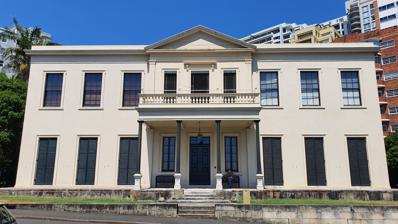
Building: Elizabeth Bay House
Country: Australia
Year built: 1839
Government home in Australia, Australia Elizabeth Bay House Façade of Elizabeth Bay House Location in Sydney Etymology Elizabeth Bay General information Status Used as a museum Type Government home Architectural style Australian Colonial Regency Address 7 Onslow Avenue (house) 14–16 (northern boundary of) Onslow Avenue (grotto and retaining walls) Elizabeth Bay , Sydney , New South Wales , Australia Country Australia Coordinates 33°52′12″S 151°13′35″E / 33.8701°S 151.2264°E / -33.8701; 151.2264 (house) 33°52′15″S 151°13′39″E / 33.8709°S 151.2274°E / -33.8709; 151.2274 (grotto and retaining walls) Construction started 1832 (grotto and retaining walls) 1835 (house) Completed 1835 (grotto and retaining walls) 1839 (house) Renovated 1977 (house) Client Alexander Macleay , NSW Colonial Secretary Owner Sydney Living Museums Landlord Office of Environment and Heritage , Government of New South Wales Design and construction Architect(s) John Verge (house: attrib.) (grotto and retaining walls) John Bibb (house: attrib.) Edward Deas Thomson (carriage drive) Main contractor James Hume Renovating team Architect(s) Fisher Lucas Other information Parking No parking; public transport: Sydney Buses, route 311 Kings Cross rail Website sydneylivingmuseums .com .au /elizabeth-bay-house New South Wales Heritage Register Official name Elizabeth Bay House Type State heritage (built) Criteria a., c., d., e., f., g. Designated 2 April 1999 Reference no. 6 Type Other - Residential Buildings (private) Category Residential buildings (private) Builders James Hume New South Wales Heritage Register Official name Elizabeth Bay House Grotto Site and works ; Carriageworks Type State heritage (built) Designated 2 April 1999 Reference no. 116 Type Garden Residential Category Parks, Gardens and Trees Builders Convict and free artisans under the direction of John Verge References Elizabeth Bay House is a heritage-listed Colonial Regency style house and now a museum and grotto , located at 7 Onslow Avenue in the inner eastern Sydney suburb of Elizabeth Bay in the City of Sydney local government area of New South Wales , Australia. The design of the house is attributed to John Verge and John Bibb and was built from 1835 to 1839 by James Hume. The grotto and retaining walls were designed by Verge and the carriage drive on Onslow Avenue was designed by Edward Deas Thomson and built from 1832 to 1835 by convict and free artisans under the direction of Verge. The property is owned by Sydney Living Museums , an agency of the Government of New South Wales . Known as "the finest house in the colony", Elizabeth Bay House was originally surrounded by a 22-hectare (54-acre) garden, and is now situated within a densely populated inner city suburb. Elizabeth Bay House is a superb example of Australian colonial architecture, best known for its central elliptical saloon with domed lantern and geometric staircase, and was listed on the (now defunct) Register of the National Estate and was added to the New South Wales State Heritage Register on 2 April 1999. History Elizabeth Bay / Gurrajin Elizabeth Bay had been the site of a fishing village established by Governor Macquarie (1810–21) in c. 1815 for a composite group of Cadigal people – the indigenous inhabitants of the area surrounding Sydney Harbour – under the leadership of Bungaree (d. 1830). Elizabeth Bay had been named in honour of Mrs Macquarie. Bungaree's group continued their nomadic life around the harbour foreshores. Sir Thomas Brisbane , Governor 1821–25, designated Elizabeth Bay as the site of an asylum for the insane. A pen sketch by Edward Mason from 1822 to 1823 shows a series of Indigenous bark huts in the locality. Alexander Macleay Main article: Alexander Macleay Alexander Macleay (1767–1848), public servant and entomologist, was born at Wick, a fishing village in Ross-shire, Scotland. He moved to London in 1786, marrying Elizabeth Barclay there in 1791. Macleay, who was employed in the civil service (1795–1825) was well known in British and European natural history circles, having amassed by 1805 one of the most significant insect collections in Britain. He was elected a fellow of the Linnean Society of London in 1794 commemorating the great Swedish naturalist Carl Linnaeus , whose Species Plantarum (1753) became the internationally accepted starting point for all botanical nomenclature and served as its secretary from 1798 to 1825. He was elected a fellow of the Royal Society in 1809. Botanist Robert Brown , Macleay's close friend and suitor of his eldest daughter Fanny , a competent botanical artist, named the plant genus Macleaya in his honour. In enforced retirement from 1817 when his department was abolished at the end of the Napoleonic Wars, Macleay's finances were stretched to support a large family (10 of 17 children survived to adulthood), town and country residences, and his obsessive collecting of insects. When assets had to be sold upon the collapse of his brother's private bank in Wick, in which Alexander was a partner, he began in 1824 to borrow heavily from his eldest son, William. Macleay accepted the position of NSW Colonial Secretary , arriving in 1826 and moving into the Colonial Secretary's house (fronting Macquarie Place) with his wife Eliza, their six surviving daughters, an extensive library, and an insect collection then "unparalleled in England" for its size, range and number of type specimens (first to be named of a species). Three of the four surviving sons came later to NSW, of whom two, William and George – shared their father's natural history interests. (From the early 1820s the spelling Macleay was adopted; descendants of Alexander's brothers retained MacLeay or McLeay). Soon after his arrival in 1826 he was granted 22 hectares (54 acres) by Governor Darling at Elizabeth Bay, with commanding views of Sydney Harbour. It was usual practice for grants to be made to eminent citizens in the colony but Macleay's grant generated some heated editorials in Sydney's newspapers. It involved the alienation of public land, the former Aboriginal settlement of Elizabeth Town, later earmarked for an asylum. The Estate In 1826 Macleay set about improving the site, using assigned convict labour. He employed his horticultural expertise, assisted from the late 1820s by gardener Robert Henderson, to establish a private botanic garden with picturesque features of dwarf stone walls, rustic bridges, and winding gravel walks. This was amid the existing native vegetation. In May 1831 The Sydney Gazette enthusiastically reported improvements at Woolloomooloo Hill ( Potts Point ) and Macleay's neighbouring estate at Elizabeth Bay "5 years ago the coast immediately eastward of Sydney was a mass of cold and hopeless sterility, which its stunted and unsightly bushes seemed only to render the more palpable; it is now traversed by an elegant carriage road and picturesque walks. That these rapid improvements were originated by the proprietor of Elizabeth Bay cannot be doubted.  He was the first to show how these hillocks of rock and sand might be rendered tributary to the taste and advantage of civilized man. As to the estate of Elizabeth Bay, no one can form an adequate judgement of the taste, labour and capital that have been bestowed upon it. A spacious garden, filled with almost every variety of vegetable; a trellised vinery; a flower garden, rich in botanical curiosities, refreshed with ponds of pure water and overlooked by fanciful grottoes; a maze of gravel walks winding around the rugged hills in every direction, and affording sometimes an umbrageous solitude, sometimes a sylvan coup d'oeil, and sometimes a bold view of the spreading bays and distant headlands – these are living proofs that its honourable proprietor well deserved the boon, and has well repaid it." As with the design of the house, the design of the estate appears to have involved a number of people whose respective contributions are not known. Fanny Macleay regarded her father as the mastermind, referring to Elizabeth Bay as "our Tillbuster the second", a reference to the Macleay family's country estate in Godstone, Surrey, which Alexander had improved in 1817. In September 1826 she promised her brother a plan of the recently acquired grant "when Papa has decided where our house is to be and the garden etc". Although Nurseryman Thomas Shepherd had practised as a landscape gardener many years previously in England and his 1835 (public) lecture (in Sydney) included suggestions for the further improvement of the Elizabeth Bay estate, he does not claim credit for involvement, however informal, in its design. It may be that Macleay considered his views old-fashioned. In 1825 Robert Henderson had been recruited at the Cape of Good Hope by Alexander Macleay. Henderson's obituary records that he superintended the laying out of the gardens of Elizabeth Bay and Brownlow Hill . In February 1829 Fanny wrote "we have now some beautiful walks thro' the bush.  Mr (Edward) Deas-Thompson who is possessed of an infinity of good taste is the Engineer and takes an astonishing degree of interest in the improvement of the place." John Verge 's office ledger contains many references to the design of garden structures, including gates and piers and copings and "scroll ends" for garden walls. The entries are dated between April and November 1833. A design for a bathing house (not built) dated 1834 and initialled "R.R.", may be attributed to the architect and surveyor, Robert Russell (1808–1900) who arrived in Sydney in that year. Macleay's approach to the Australian bush was in contrast with that of the majority of colonists, who customarily cleared it and started afresh. Nurseryman Thomas Shepherd wished others to emulate this: The high lands and slopes of this property are composed of rocks, richly ornamented with beautiful indigenous trees and shrubs. From the first commencement he (Macleay) never suffered a tree of any kind to be destroyed, until he saw distinctly the necessity for doing so.  He thus retained the advantage of embellishment from his native trees, and harmonised them with foreign trees now growing.  He has also obtained the benefit of a standing plantation which it might otherwise have taken twenty or thirty years to bring to maturity. The bush was planted with specimen orchids and ferns to enhance its botanical interest, which could be enjoyed in the course of a "wood walk". Two surviving notebooks list the sources of plants for the garden and illustrate a comprehensive approach to plant collecting, similar in their approach to entomology. The plant and seed books contain entries for purchases from nurserymen Messr.s Loddiges of Hackney, London, and exchanges with William Macarthur of Camden Park . They also record the plants contributed by visitors to the estate and by William Sharp Macleay 's natural history collectors in India. Alexander Macleay had a great passion for bulbous plants, particularly those from the Cape of Good Hope. The explorer Charles Sturt, contributed many bulbs collected on his journey to South Australia in 1838, having been presented with four bulbs of Calostemma album from the Royal Botanic Gardens at Kew during his visit to Elizabeth Bay in February 1831. Bulbs featured in the large collection of plants which William Sharp Macleay brought with him to Australia in 1839. 88 varieties of bulbs were forwarded to him in 1839-40 by his scientific correspondent, Dr Nathaniel Wallich, Superintendent of the botanical garden in Calcutta. Macleay's garden was also noted for its fruit trees. In 1835, Charles Von Hugel noted "pawpaw, guava and many plants from India were flourishing". Georgianna Lowe (of Bronte House ) described the shrubbery and adjacent garden, in 1842–43 commenting on the wealth of fruit trees and other plants assimilated into a Sydney garden: "Mr Macleay took us through the grounds; they were along the side of the water. In this garden are the plants of every climate – flowers and trees from Rio, the West Indies, the East Indies, China and even England.  And unless you could see them, you would not believe how beautiful the roses are here. The orange trees, lemons, citrons, guavas are immense, and the pomegranate is now in full flower. Mr Macleay also has an immense collection from New Zealand." Many visitors commented on Macleay's achievement in creating a garden in Sydney conditions. Georgianna Lowe described "some drawbacks to this lovely garden: it is too dry, and the plants grow out of a white, sandy soil.  I must admit a few English showers would improve it." Macleay received the Yulan magnolia ( M. denudata ), a small tree from south-eastern China, at Elizabeth Bay, in 1836. The Villa Plans for the villa were in hand from 1832 but construction did not commence until 1835. Elizabeth Bay House was built between 1835 and 1839 by the accomplished architect and builder John Verge. It is believed that Verge worked from plans acquired from a British source prior to 1832. Macleay, in addition to his post, was an entomologist of standing in the world of natural science and had been secretary (1798–1825) of the prestigious Linnean Society in London. He brought with him his huge insect collection, a library of 4000 works and a wide knowledge of horticulture and botany. The internal design of the house was loosely modelled on Henry Hollands Carlton House built c. 1820 for the Prince Regent in London. Macleay could not afford the intended encircling colonnade. The house's architectural significance rests largely with its interior, owing to its state of incompletion. A planned encircling colonnade was not built. It is possible that Macleay's son William Sharp , after his examination of his father's finances upon joining the family in Sydney in 1839, called for a halt to the building of the house. When the house was finished in 1839 it was occupied by Alexander, his wife Eliza, their unmarried daughter Kennethina, unmarried son William Sharp, the Macleay's nephews William and John and two Onslow grandchildren. Their five other daughters had married. At the same time wool prices dropped and transportation ended in 1840 and the colony was plunged into depression. Macleay was already in debt. The depression, these debts, the capital he had outlaid on the house and garden, the expenses of his various country properties and the loss of his large official salary brought about by early retirement meant that by the early 1840s he was in financial difficulties. William Sharp Macleay in 1839 was in London and ordered furnishings for the drawing room of Elizabeth Bay House. Six years later in 1845 in the midst of a colonial financial crisis, he sold them to the newly completed Government House, Sydney , where three of the original rosewood veneer tables still have pride of place. The furnishings included pelmets with gilt "cornices" (curtain pelmets in this case, with Louis XIV- revival scrolls and a Greek-Revival egg and dart cresting) which were transferred to Government House also. Recent research demonstrates that the main axis of the house is perfectly oriented and aligned to the position of the sunrise at the winter solstice or shortest day of the year – so that the rising sun bisects the house, running through the front door, out the rear door and hitting the sandstone cliff face at the rear of the house. The architraves and stone flooring along the central corridor are evenly illuminated, lasting only for a minute. For over two weeks either side of the winter solstice the effect may be observed with varying luminance and duration, as the sun's elevation and position on the horizon changes. Though no documents are known to discuss this feature, it is not likely to be an accident. The garden became known internationally through the letters and published accounts of local naturalists and visiting scientific expeditions: the drive to the house is cut through rocks covered with splendid wild shrubs and flowers of this country, and here and there an immense primeval tree In this garden are the plants of every climate – flowers and trees from Rio, the West Indies, and even England.  The bulbs from the Cape (of Good Hope) are splendid – you would not believe how beautiful the roses are here – Mr Macleay has also an immense collection from New Zealand. Botanist Joseph Hooker (Director of the Royal Botanic Gardens, Kew, 1865–85) described the garden in 1841 as "a botanist's paradise  My surprise was unbounded at the natural beauties of the spot, the inimitable taste with which the grounds were laid out and the number and rarity of the plants which were collected together." Macleay corresponded with and sent indigenous plant specimens to Kew, donated exotic plants to the Sydney Botanic Gardens, supplied trees to nurseryman Thomas Shepherd, exchanged plants with William Macarthur at Camden Park, encouraged local naturalists, and promoted exploration. As a member of numerous public and charitable committees, he exerted considerable influence in the establishment of the Australian Museum , the Australian Subscription Library , and more particularly on policy at the Botanic Gardens. Macleay, who had served diligently as Colonial Secretary, was ousted from office by Governor Bourke in 1837. The loss of salary contributed to his financial problems: British debts were unpaid; mortgages that had funded the lavish expenditure on both Elizabeth Bay House and Brownlow Hill, his country house near Camden , were due: pastoral ventures failed in the 1840s depression. An attempt was made to subdivide the land in 1841 but the blocks did not sell. While others were forced to declare bankruptcy, Macleay was saved by his eldest son William Sharp Macleay, also Alexander Macleay's largest creditor. In 1845 W. S. Macleay insisted his family move out of the house and then took it over the payment of the debts himself. Macleay's library and the drawing room furniture were sold to pay creditors. William Sharp Macleay (1792-1865), public servant, scholar and naturalist, and eldest son, inherited his father's insect collection, and stayed alone at the house until his death in 1865. Alexander and Eliza moved, bitterly, to Brownlow Hill. He was elected Speaker of the Legislative Council (1843–46). Injured in a carriage accident in 1846, and still suffering the effects, he died at Tivoli, Rose Bay , the home of one of his daughters. George Macleay (1809-1891) pastoralist and explorer and third surviving son, inherited his father's debts. Two contrasting personalities, William, a Cambridge classical scholar, controversial pre-Darwinian theorist, author and contributor to leading scientific journals, and recluse: and George, a pragmatist, and subsequently a peripatetic bon vivant; the brothers, individually and jointly, contributed to NSW's scientific and horticultural advancement. Both were involved with the Botanic Gardens, Australian Museum and, beginning with their father, maintained an unbroken connection with the Linnean Society of London (1794-1891). William arrived in 1839 in NSW with important collections of insects from South America (on which he published) and from Cuba where he was posted by the British Government (1825–36), as well as a large collection of plants. At Elizabeth Bay, two notebooks of plants and seeds exchanged, imported or desired for its garden, which he compiled with his father, reflect the extent of their horticultural pursuits and provide vital records of this outstanding colonial garden. William was a corresponding member of the Royal Botanic Society of London. During his residency at Elizabeth Bay – with the family from 1839 and alone from 1845 – the house continued as a favoured location for local and visiting scientists and Sydney's intellectual circle. William Sharp Macleay died unmarried, leaving the estate to George and the insect collection to his cousin William John Macleay . Visiting esteemed English nurseryman John Gould Veitch describes in an 1864 journal entry, Elizabeth Bay House's garden as one of "few private gardens in Sydney where gardening is carried on with any spirit.  Those of Mr Thomas Mort, of Darling Point , the late Mr William Macleay of Elizabeth Bay and Sir Daniel Cooper of Rose Bay, formerly contained good collections of native and imported plants, but now they are no longer kept up.". After William Sharp's death in 1865 George Macleay inherited the estate (he had moved to England after 1859, when the trustees had been able to settle the estate. A keen zoologist, George had donated specimens to his brother and to the Australian Museum; he presented the papers of his father and his brother William Sharp to the Linnean Society of London and through Charles Nicholson , Greek statuary to the University of Sydney . George progressively subdivided the estate and sold leaseholds of a substantial portion and leased the house to his cousin William John Macleay and his wife Susan. William John (1820–1891) pastoralist, politician, patron of science, and nephew of Alexander, was born in Wick, came to NSW with his cousin William Sharp Macleay in 1839, and became a squatter with extensive pastoral runs in the Murrumbidgee whose profits would ultimately fund the scientific interests engendered by his uncle and cousins. He was a member of the Legislative Assembly (1856–74), a trustee of the Australian Museum (1861–77), and in 1862 helped found the Entomological Society of NSW. In 1865 he inherited the insect collections of Alexander and W. S. Macleay and leased Elizabeth Bay House, living there with his wife Susan. William John, like the Macleays who had lived in the house before him, was an ardent collector, sponsoring collecting expeditions including that of the "Chevert" to New Guinea in 1875, and broadening the collection from insects and marine invertebrates to encompass all branches of the natural sciences (such as birds and reptiles). Encouraging the study of botany, he was the first president of the Linnean Society of NSW (1874). The Linnean Society of NSW presented the Macleay's early plant and seed books to the Mitchell Library, State Library of NSW. By 1875 the Macleay family collections at the house were now so large that William John had a curator George Masters appointed to look after the collection. In 1889 the collections were presented to the Macleay Museum at the University of Sydney, where the government built a museum (1886–88) to which the collections were transferred, together with some original collector's cabinets, library, Macleay papers, and an endowment for a curator (this remains as the Macleay Museum). W. J. Macleay was knighted in 1889 and died in 1891, leaving substantial bequests to various institutions including the University of Sydney and the Linnean Society of NSW. His wife stayed there until her death in 1903. The couple had no children. After the death of George Macleay in 1891, under the terms of William Sharp Macleay's will, the house was passed from their nephew Arthur Alexander Walton Onslow who had died, to his eldest son James Macarthur Onslow of Camden Park. By this time the 22-hectare (54-acre) estate had shrunk to 7.5 hectares (19 acres) through successive subdivisions. Members of the Macleay family occupied Elizabeth Bay House until 1903. Twentieth century In 1927 the remainder of the land around the house was sold. In this final division the kitchen wing at the rear of the house was demolished to allow an access road for allotments behind the house. By 1934 the house and eleven lots remained unsold due to the depression. Artists squatted in the house until 1935 when it was purchased, renovated and refurbished as a reception house. Five years later the house was again altered to accommodate fifteen flats. From 1948 to 1950 Sydney City Council using landscape architect Ilmar Berzins created the Arthur MacElhone Reserve on what had been Elizabeth Bay House's famous lawn (three lots, unsold in the 1927 subdivision). Macleay had created a broadly elliptical levelled lawn at considerable cost. It was noted for containing every Cape bulb known in the colony in the 1840s. With the 1927 subdivision creating a new road of Onslow Avenue this lawn and the house's front address to it were bisected and a new sandstone retaining wall was made edging Onslow Avenue in front of the house and on its east and west. To the north-east a new road of Billyard Avenue also dating from 1927 edged the reserve. The Arthur MacElhone Reserve commemorates a City Councillor for this Fitzroy Ward. Berzins' design incorporated Macleay's curving retaining wall and protruding sandstone ledges or benches and a grotto facing onto the footpath on Billyard Avenue below. Some of the rich plant collection in this reserve is appropriate, given its proximity to Elizabeth Bay House and the range and richness of that former estate's shrubberies and gardens. Berzins is also known for designing Hyde Park, Sydney 's Sandringham Gardens near the north-west corner of Park & College Streets in 1951 and Duntryleague Golf Club course, Orange . In 1961 the National Trust of Australia (NSW) started to list and publicise important historic places. Elizabeth Bay House was one of the first sixty places named. Architect John Fisher (early member of the Institute of Architects, Cumberland County Council Historic Buildings Committee and on the first Council of the National Trust of Australia (NSW) Board after its reformation in 1960) was commissioned by the State Planning Authority to restore Elizabeth Bay House, which led to the formation of the Historic Houses Trust of NSW in 1980. A Friends of Elizabeth Bay House group formed well before the formation of the Historic Houses Trust of NSW. In 1963 the Cumberland County Council purchased Elizabeth Bay House and essential repairs were carried out. Refurbishment The State Planning Authority assumed control in 1972 and it was decided to restore the house as an official residence for the Lord Mayor of Sydney . A change of government signalled a change in policy and a decision that the house become a public museum. Architects Fisher Lucas supervised the restoration of the house which began in 1977. In 1980 it was put in the care of a Trust before coming under ownership of the Historic Houses Trust of NSW in 1981. It was one of the first properties acquired by the Historic Houses Trust of NSW. Since then the Friends of Elizabeth Bay House and subsequent Friends of the Historic Houses Trust have raised funds and held events in support of the house's interpretation and enjoyement. These funds included new curtains and pelmets being installed in the drawing room ($25,000) and furnishing a maid's room ($10,000). The house was refurnished in the style of 1839–45, the interiors reflecting the lifestyle of the Macleays and presenting an evocative picture of early 19th century Sydney life. Largely in the Greek Revival style with elements of the Louis revival, the house's interiors have been recreated based on several inventories, notably an 1845 record of the house's contents and a list of furniture sold to the newly completed Government House, plus pieces known to have originated at the house that is now located at Camden Park or Brownlow Hill (originally the Macleays' country property near Camden, NSW). The large library contains several insect cases and a desk originally owned by Macleay, on loan from the Macleay Museum at Sydney University . Wall colours have been determined from paint scrapes that revealed the original colour schemes. The house also contains a collection of significant early Australian furniture from Sydney and Tasmania. A nearby grotto, with accompanying stone walls and steps, plus several trees, are all that remain of the original extensive garden, which contained Macleay's considerable native and exotic plant collection, an orchard and kitchen garden. A hand-written notebook of "Plants received at Elizabeth Bay" in the collection of the Mitchell Library , is indicative of the original collection. Modern history and use In 2010–11, the house was used as the set for the music video of Jessica Mauboy 's single " What Happened to Us " featuring Jay Sean . The song was one of Mauboy's biggest hits at the time. In November 2020, Hayley Mary from The Jezabels released the video to her single The Chain , which was directed by Tyson Perkins and filmed at Elizabeth Bay House.  Elizabeth Bay House is available for hire as a reception venue and is often used for wedding receptions. Description Elizabeth Bay House is a Greek Revival villa with a centralised Palladian layout with two levels, two unconnected cellar wings beneath the house and attic rooms under the roof. It is built of soft Sydney sandstone with a protective coat of sand paint. There is a square entrance vestibule leading into an oval, domed saloon around which a cantilevered stair rises to an arcaded gallery. The Australian Cedar joinery is finely moulded and finished simply with wax polish. The timber floors throughout are Australian Blackbutt. There is an original, large brass door lock on the front door. The house's facade is severe, owing to its incomplete nature: like many colonial houses begun in the late 1830s, the house is unfinished, the victim of Macleay's growing financial distress and the severe economic depression of the 1840s. It was originally intended to have an encircling single-storey Doric colonnade (included in several views by Conrad Martens, and akin to the colonnade at Vineyard, designed by Verge for Hannibal Hawkins Macarthur); the small portico was only added in the early 20th century. The square entrance hall preludes the soaring space of the oval domed saloon. The entablatures and fluted pilasters of the doorways, the tapering Grecian architraves and panelled reveal shutters of the windows and the plaster cornice and frieze decorated with laurel wreaths . The stairway is of Marulan sandstone and built into the wall, resting on the tread underneath. The cast iron banisters are painted in imitation bronze. Eleven carved stone brackets support the first floor balcony . The portico is a light, single storeyed structure of iron and wood. Verge's attention to symmetry can be seen in the blind windows constructed on the walls of both sides of the house., 21, 24 Recent research demonstrates that the house is perfectly oriented and aligned to the position of the sunrise at the winter solstice or shortest day of the year - so that the rising sun bisects the house, running through the front door, out the rear door and hitting the sandstone cliff face at the rear of the house. The architraves and stone flooring along the central corridor are evenly illuminated, lasting only for a minute. For over two weeks either side of the winter solstice the effect may be observed with varying luminance and duration, as the sun's elevation and position on the horizon changes. Pelmets with gilt "cornices" (curtain pelmets in this case, with Louis XIV- revival scrolls and a Greek-Revival egg and dart cresting) have been recreated for the drawing room, based on 1839 original pelmets ordered in London by William Sharp Macleay. In 1845 Macleay sold these to the newly completed Government House, Sydney where three of the original drawing room furnishings, being rosewood veneer tables, still have pride of place. A rear service wing (since demolished) contained a kitchen, laundry and servants' accommodation, and a large stables (also demolished) was sited elsewhere on the estate. A design for a proposed bathing pavilion imitated the Tower of the Winds in Athens. The pavilion was intended for the extremity of nearby Macleay Point, facing Rushcutters Bay and which was poetically named Cape Sunium after the peninsula east of Athens with its picturesque ruined temple. The designer of the house is uncertain, with recent research suggesting that the accomplished colonial architect John Verge (1788–1861) was the main designer, but that he was presented with an imported scheme that he modified for Macleay. The fine detailing demonstrates the role of Verge's partner John Bibb. Condition As at 22 September 1997, the physical condition was good. Elizabeth Bay House possesses a high level of intactness, including a very percentage of original plaster finishes and joinery. Modifications and dates The following modifications to the site include: 1841 – Subdivision of some of the Elizabeth Bay land 1865, 1875, 1882 – Further subdivisions 1892 – Balcony added to the house 1927 – Final subdivision 1935 – House renovated and refurbished 1941 – House altered to accommodate fifteen flats 1963 – Essential repairs carried out 1972–76 – Restoration of Elizabeth Bay House. Heritage listing House As at 1 July 2005, Elizabeth Bay House is one of the most sophisticated works of architecture of the early 19th century in New South Wales, once known as "the finest house in the colony". Elizabeth Bay House's incomplete state reflects the 1840s depression which devastated a class of prominent colonial civil servants, pastoralists and merchants. The house is significant for its association with the history of the intellectual life of NSW in the areas of scientific (natural history, particularly entomology, botany) and aesthetic endeavour through its association with three generations of Macleay family. The layout of the former 22-hectare (54-acre) Elizabeth Bay estate provided the structure of the modern suburb Elizabeth Bay. Its subdivision reflected the fate of 19th century villas in the inner eastern suburbs of Sydney. The siting of Elizabeth Bay House and surviving elements of Elizabeth Bay Estate provide rare examples of sophisticated Landscape design in early 19th century NSW. In its heyday the garden was known internationally through the letters and published accounts of local naturalists and visiting scientific expeditions, as a fine private botanic garden with picturesque features of dwarf stone walls, rustic bridges, and winding gravel walks, and a fine plant collection of choice and rare species, particularly bulbs. The house has long been significant to the conservation movement in Australia. This is indicated by proposals to refurbish the house as a museum for the 1938 sesquicentenary of white settlement, Professor Leslie Wilkinson's ownership share in Elizabeth Bay Estates Limited (1926–1935), the acquisition of the property by the Cumberland County Council in 1963 for its historic significance and the 1972–76 restoration by Clive Lucas , one of the first modern, scholarly conservations in Australia. Elizabeth Bay House was listed on the New South Wales State Heritage Register on 2 April 1999 having satisfied the following criteria. The place is important in demonstrating the course, or pattern, of cultural or natural history in New South Wales. Elizabeth Bay House and the estate are significant for their association with the history of intellectual life in NSW and their association with three generations of Macleay owners as well as members of the extended Macleay family. The house's association with Alexander Macleay reflects the exploration and settlement of Australia concurrently with the extraordinary growth in scholarly interest in the natural sciences at the end of the 18th century. Elizabeth Bay House and its garden were visited by prominent Australian, British, American and European scientists and intellectuals throughout most of the 19th century, being a focus for Australia's role in an international scientific community. The Macleay family and Macleay family collections provided key endowments for the Australian Museum, the Macleay Museum at Sydney University and the Linnean Society of NSW. The estate is the location of the Aboriginal settlement of Elizabeth Town, established by Governor Macquarie and under the leadership of Bungaree and is a significant Aboriginal-European contact site. Physical evidence of this is extant in the form of a midden behind blocks of flats between Onslow Avenue and Billyard Avenue. Elizabeth Bay House has representative associations with John Verge, the most fashionable architect in NSW during the 1830s and the artist Conrad Martens who executed views of the house and other commissions for members of the extended Macleay family. The house has associations with NSW high Victorian architect, George Allen Mansfield , who designed the portico, architect C. C. Phillips who provided designs for the conversion of the house into flats in the 1940s and conservation architect Clive Lucas who supervised the restoration and adaption of the house in 1972–76. The house has associations with the NSW Jewish community as it was the home of George Michaelis and his family, one of a number of prominent Jewish families which resided in villas in the vicinity of Elizabeth Bay, which was noted as within walking distance of the Great Synagogue . Elizabeth Bay has rare associations with the history of the visual arts in NSW. Between 1927 and 1935 a colony of artists squatted in the house and during 1940–41 after the conversion of the house to flats, the artist Donald Friend lived in the Morning Room flat. Friend was a resident of the house after it was vacated by the Macleay family and converted into residential flats. The place is important in demonstrating aesthetic characteristics and/or a high degree of creative or technical achievement in New South Wales. Elizabeth Bay House is one of the finest domestic buildings erected in Australia in the early 19th century. The Saloon is arguably the finest interior in 19th century Australian architecture. The quality of the Greek Revival styling of the house marks a transition in John Verge's career from relatively restrained commissions such as Lyndhurst , Glebe , to more sophisticated designs such as Camden Park. The Greek Revival joinery is particularly fine. The siting of Elizabeth Bay House and surviving elements of Elizabeth Bay Estate provide rare examples of sophisticated Landscape design in early 19th century NSW. The estate, possibly laid out with advice from Landscape gardener Thomas Shepherd adapted design principles from the English 18th century Landscape movement to a Sydney harbourside setting with the retention of indigenous trees. Elizabeth Bay House's relationship with the villas Tusculum and Rockwall , Potts Point provides a rare key precedent for town planning in Australia. The 1826 grant of Elizabeth Bay House estate to Alexander Macleay was followed by the granting of a series of allotments along Macleay Street Potts Point to the colony's principal civil servants and one respectable merchant, under a series of villa conditions, which specified the quality and elements of the design of these houses. It is believed that both Alexander Macleay and Mrs Darling, wife of the Governor , took a key role in establishing the parameters for this development of Sydney's first suburb. The place has a strong or special association with a particular community or cultural group in New South Wales for social, cultural or spiritual reasons. Elizabeth Bay House through its landmark siting and aesthetic qualities is held in great esteem by the residents of Elizabeth Bay and a wider eastern suburbs community. A broad community awareness of the location of the suburb on the subdivided Elizabeth Bay House estate is re-inforced by the survival of the drive/road network, elements of the terraced garden, late 19th century villas and early 20th century flats which followed on from these subdivisions. Elizabeth Bay House is held in esteem by a large number of former residents, the Jewish community and visual arts community in NSW. Elizabeth Bay House is held in great esteem by a broad heritage community in NSW. The place has potential to yield information that will contribute to an understanding of the cultural or natural history of New South Wales. Elizabeth Bay House, while not an intact historic interior, possesses key areas of intact historic finishes and significant evidence of finishes in most rooms which allows its interpretation as a significant early NSW domestic interior. Significant elements of the early 19th century furnishing and Macleay collections survive in the collection of Government House, Sydney, and the Macleay Museum. A myriad of references to domestic furnishing and other aspects of Macleay life at Elizabeth Bay House has been collated and forms the basis of the present interpretation of the Macleay occupancy of Elizabeth Bay House during the period 1839–1845. Elizabeth Bay House provides a key example for the study of architectural patronage, domestic design and its sources in NSW. The attribution of the complete design to John Verge remains inconclusive, with Macleay's role as a client and possible unidentifiable British architect, British architectural pattern book sources and the work of James Hume and John Bibb requiring further research. Elizabeth Bay House has had a significant, albeit limited, impact on the architecture of NSW and the appreciation of colonial buildings through the developing conservation movement. Further research should reveal examples of buildings influenced by the house. Those already identified include Aberglasslyn , Vineyard and Engehurst . The house has a long-standing association with the NSW arts community. Between 1927 and 1972 the house was the home of a number of artists, including Justin O'Brien and Donald Friend. Research should establish a more complete record of Elizabeth Bay House's association with the arts community and the house's effect on the creative work of these individuals. The place possesses uncommon, rare or endangered aspects of the cultural or natural history of New South Wales. Elizabeth Bay House is rare as one of the most sophisticated essays in the Greek Revival style favoured by John Verge. The place is important in demonstrating the principal characteristics of a class of cultural or natural places/environments in New South Wales. Elizabeth Bay House is a rare superlative example of a representative class of Greek Revival villas constructed by New South Wales' most fashionable architect, John Verge, for prominent colonial civil servants, pastoralists and merchants. Grotto and retaining walls As at 22 September 2003, the grotto and associated stairs, balustrade and retaining walls are ornamental structures created between 1832 and 1835 to embellish the then 22-hectare (55-acre) garden of Elizabeth Bay House, built between 1835 and 1839 by Alexander Macleay (1767–1848), Colonial Secretary of New South Wales (1826–1837). They are surviving remnants of arguably the most sophisticated landscape design of the 1820s and 1830s in New South Wales, which adapted late 18th Century English Landscape and Picturesque Movement ideals (as interpreted by the early 19th century Gardenesque Movement) for the Sydney Harbour topography. The siting of Elizabeth Bay House and the layout of its drives, garden terraces and grottoes was carefully planned to maximise vistas and the dramatic Sydney Harbour topography. The design of the estate employed contrasts between the Greek Revival mansion (Elizabeth Bay House) and its formal placement within a broader Sydney Harbour landscape with the picturesque design and siting of outbuildings and garden structures. These included the demolished spired stables (c.1828, designer unknown), a gardener's cottage (1827), rustic bridge and pond (c.1832) and the extant grottoes, retaining walls and stairs. Architect, John Verge (1788–1862) is believed to have been responsible for the design of the grotto and retaining walls. The Elizabeth Bay estate inspired artistic responses to the landscape, particularly by painter, Conrad Martens (1801–1878). The Elizabeth Bay House garden terrace walls have local significance as they formed property boundaries following subdivision of 1882 and 1927. The grotto and rustic bridge became garden features of villas built following the 1882 subdivision. The grotto and retaining walls was listed on the New South Wales State Heritage Register on 2 April 1999. Gallery Elizabeth Bay House, interior Elizabeth Bay House staircase, designed by John Verge Photograph from around 1927 of the staircase Alex Rigby's 21st Birthday Party in 1937 See also Architecture portal New South Wales portal Australian National Heritage List Australian residential architectural styles List of museums in Sydney References